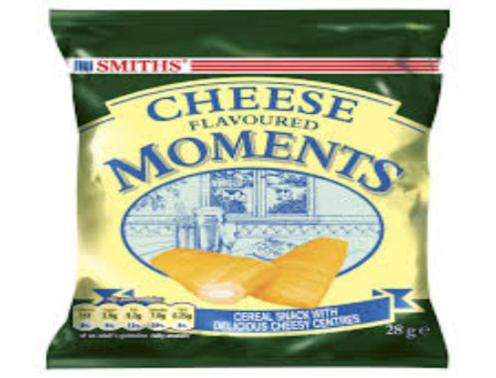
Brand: cheese flavoured moments
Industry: Food